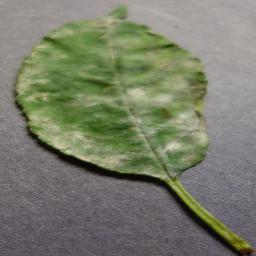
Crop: cherry
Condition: (including_sour)_powdery_mildew